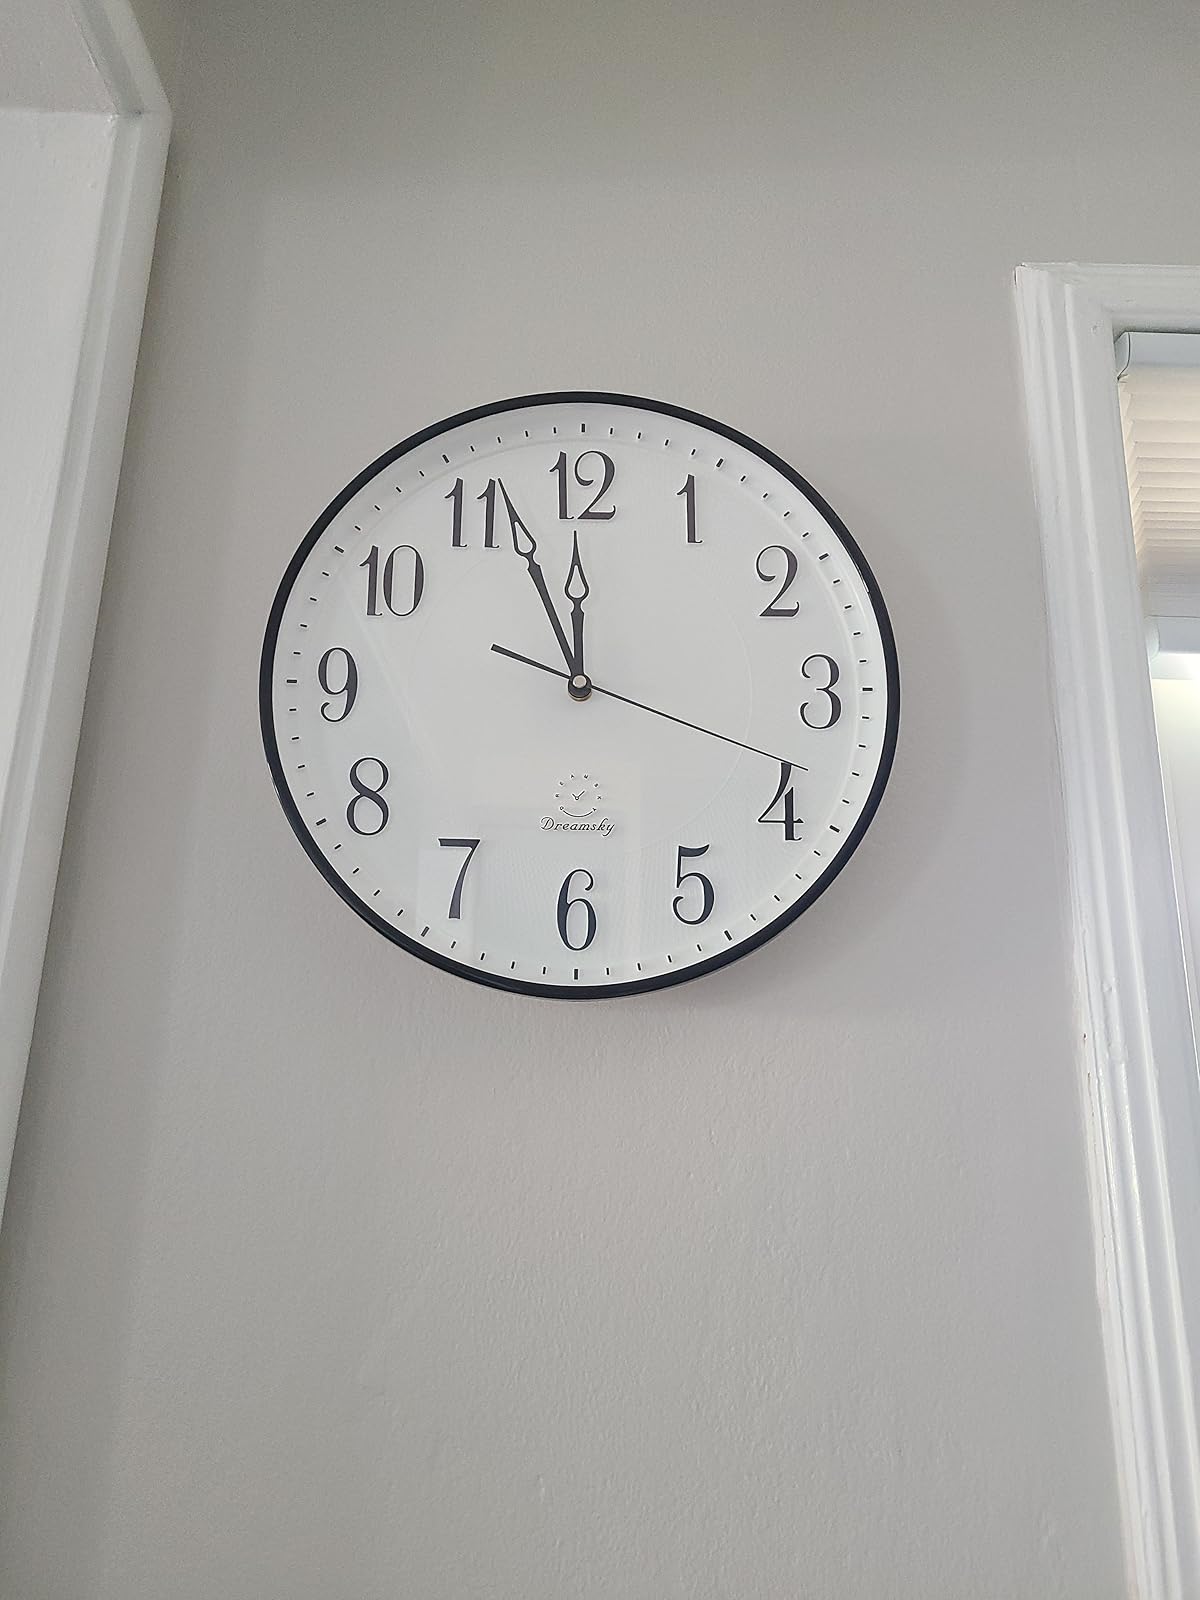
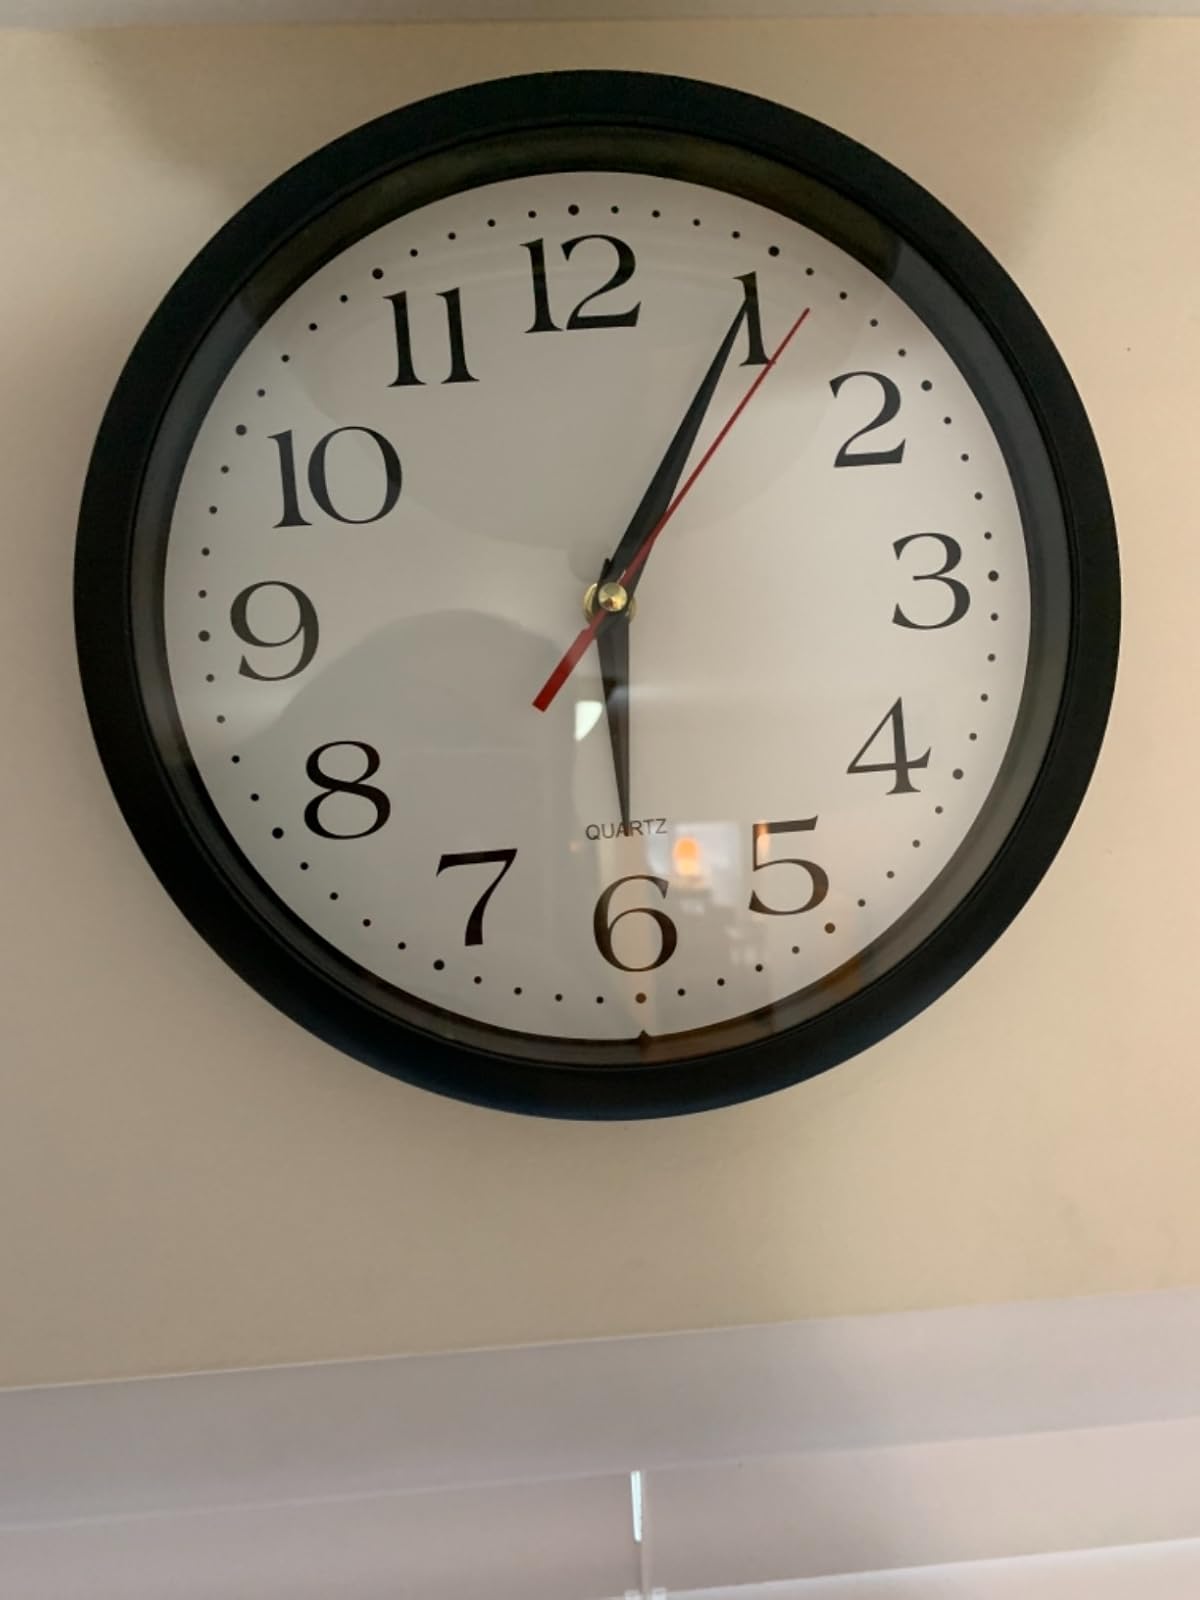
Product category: clock
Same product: no